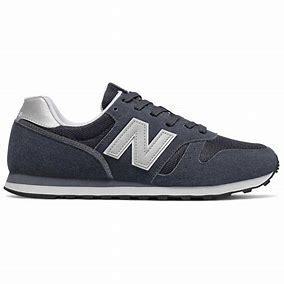
Brand: New
Model: Balance New Balance 373